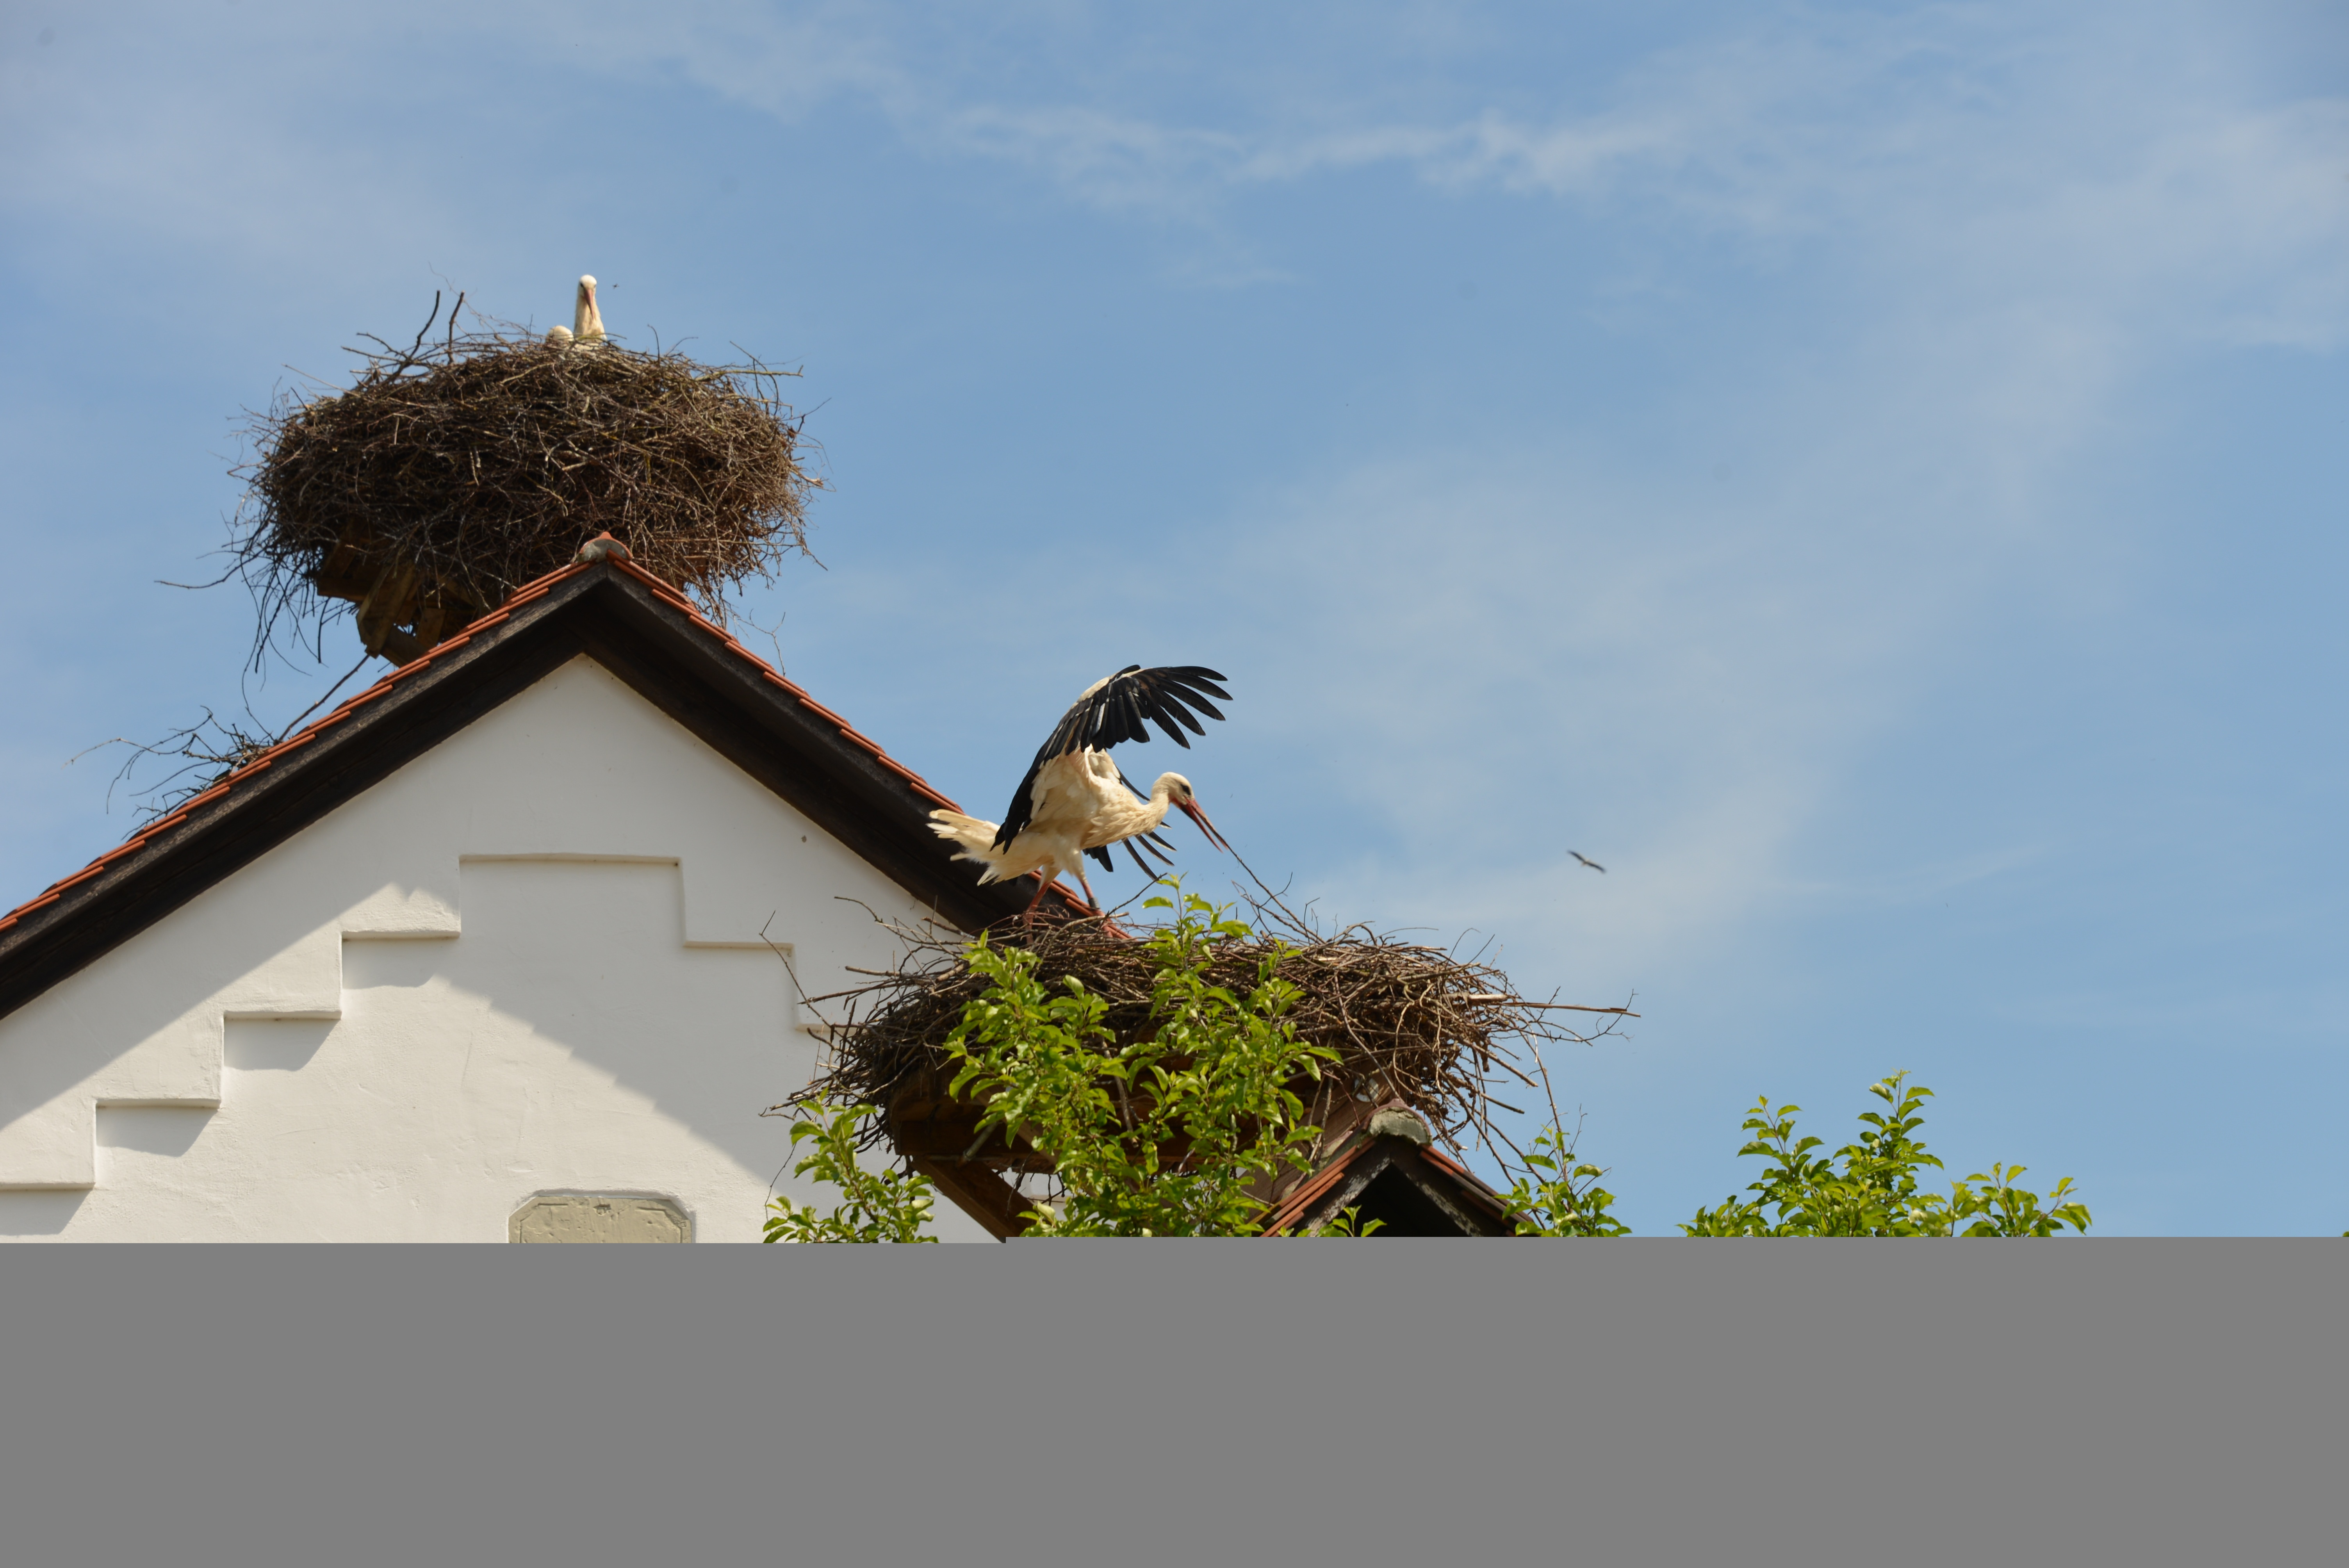
tree, nature, bird, sky, house, roof, animal, fly, summer, idyllic, beak, facade, blue, crown, leaves, birds, nest, white storks, storks, rattle stork, stork village, outdoor structure, ciconiiformes